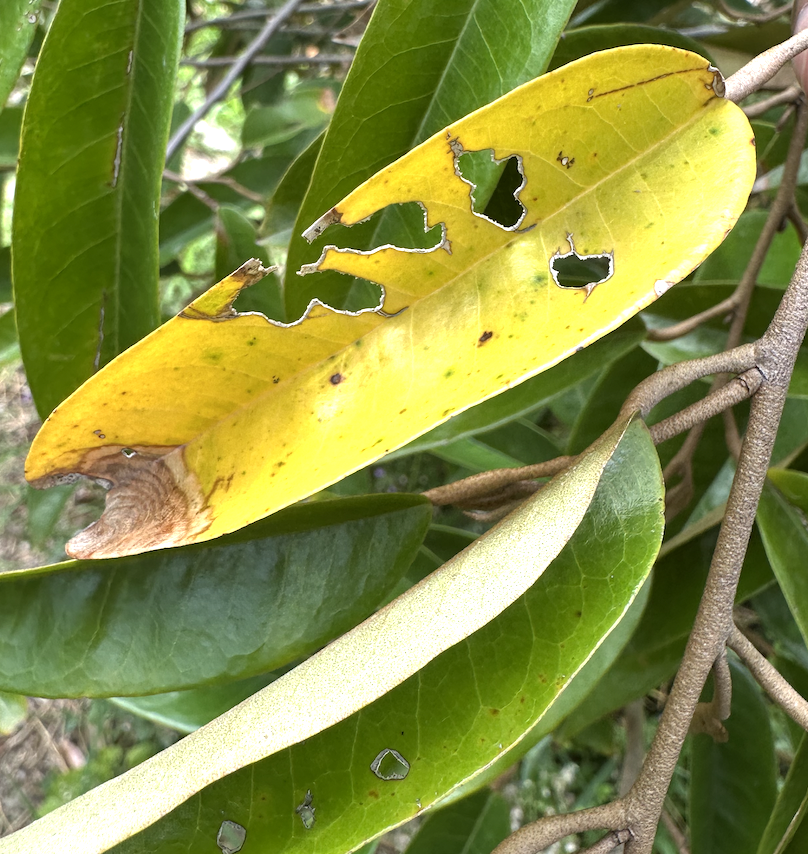
Label: anthracnose_disease